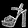
Label: Sandal